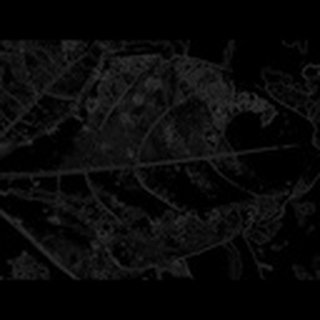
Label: cotton_target_spot